Interstate 5 in Oregon

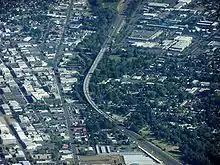
Aerial view of Interstate 5 in downtown Medford, where it travels on an elevated viaduct

I-5 enters Oregon at the California state line in southern Jackson County. The highway travels northeast along a ridge in the Siskiyou Mountains, with a maximum grade of 6 percent, to Siskiyou Summit; at , it is the highest point on all of I-5 and one of the highest points on the Interstate system. The mountainous, section of the freeway runs along Siskiyou Pass and includes several runaway truck ramps and chain-up areas due to its heavy use by trucks and its foggy and snowy conditions in winter. North of the summit, the freeway intersects the Old Siskiyou Highway (OR 273) and the Pacific Crest Trail before it travels out of the Rogue River–Siskiyou National Forest.